Sydney Barber Josiah Skertchly

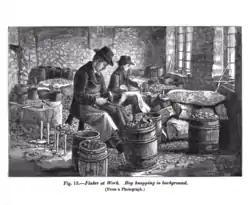
Illustration from Skertchly's "On the manufacture of Gun-Flints", 1879

He then worked as assistant curator to the Geological Society, London, with Sir Charles Lyell. In 1869 he began to travel, becoming assistant geologist to Ismail Pasha, khedive of Egypt. He worked in East Anglia for the British Geological Survey, studying and making maps of the geologically young strata there, as well as writing on the gun-flint industry which exploited the local flints. He described and named the Brandon Beds which lie under the Boulder clay.